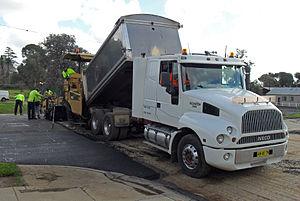
Le camion Iveco Powerstar, est un véhicule dérivé de l'Iveco EuroTech européen mais reconditionné et adapté au marché australien par l'usine Iveco Australie en 1999. C'est le véhicule lourd le plus avancé technologiquement proposé sur le marché local.